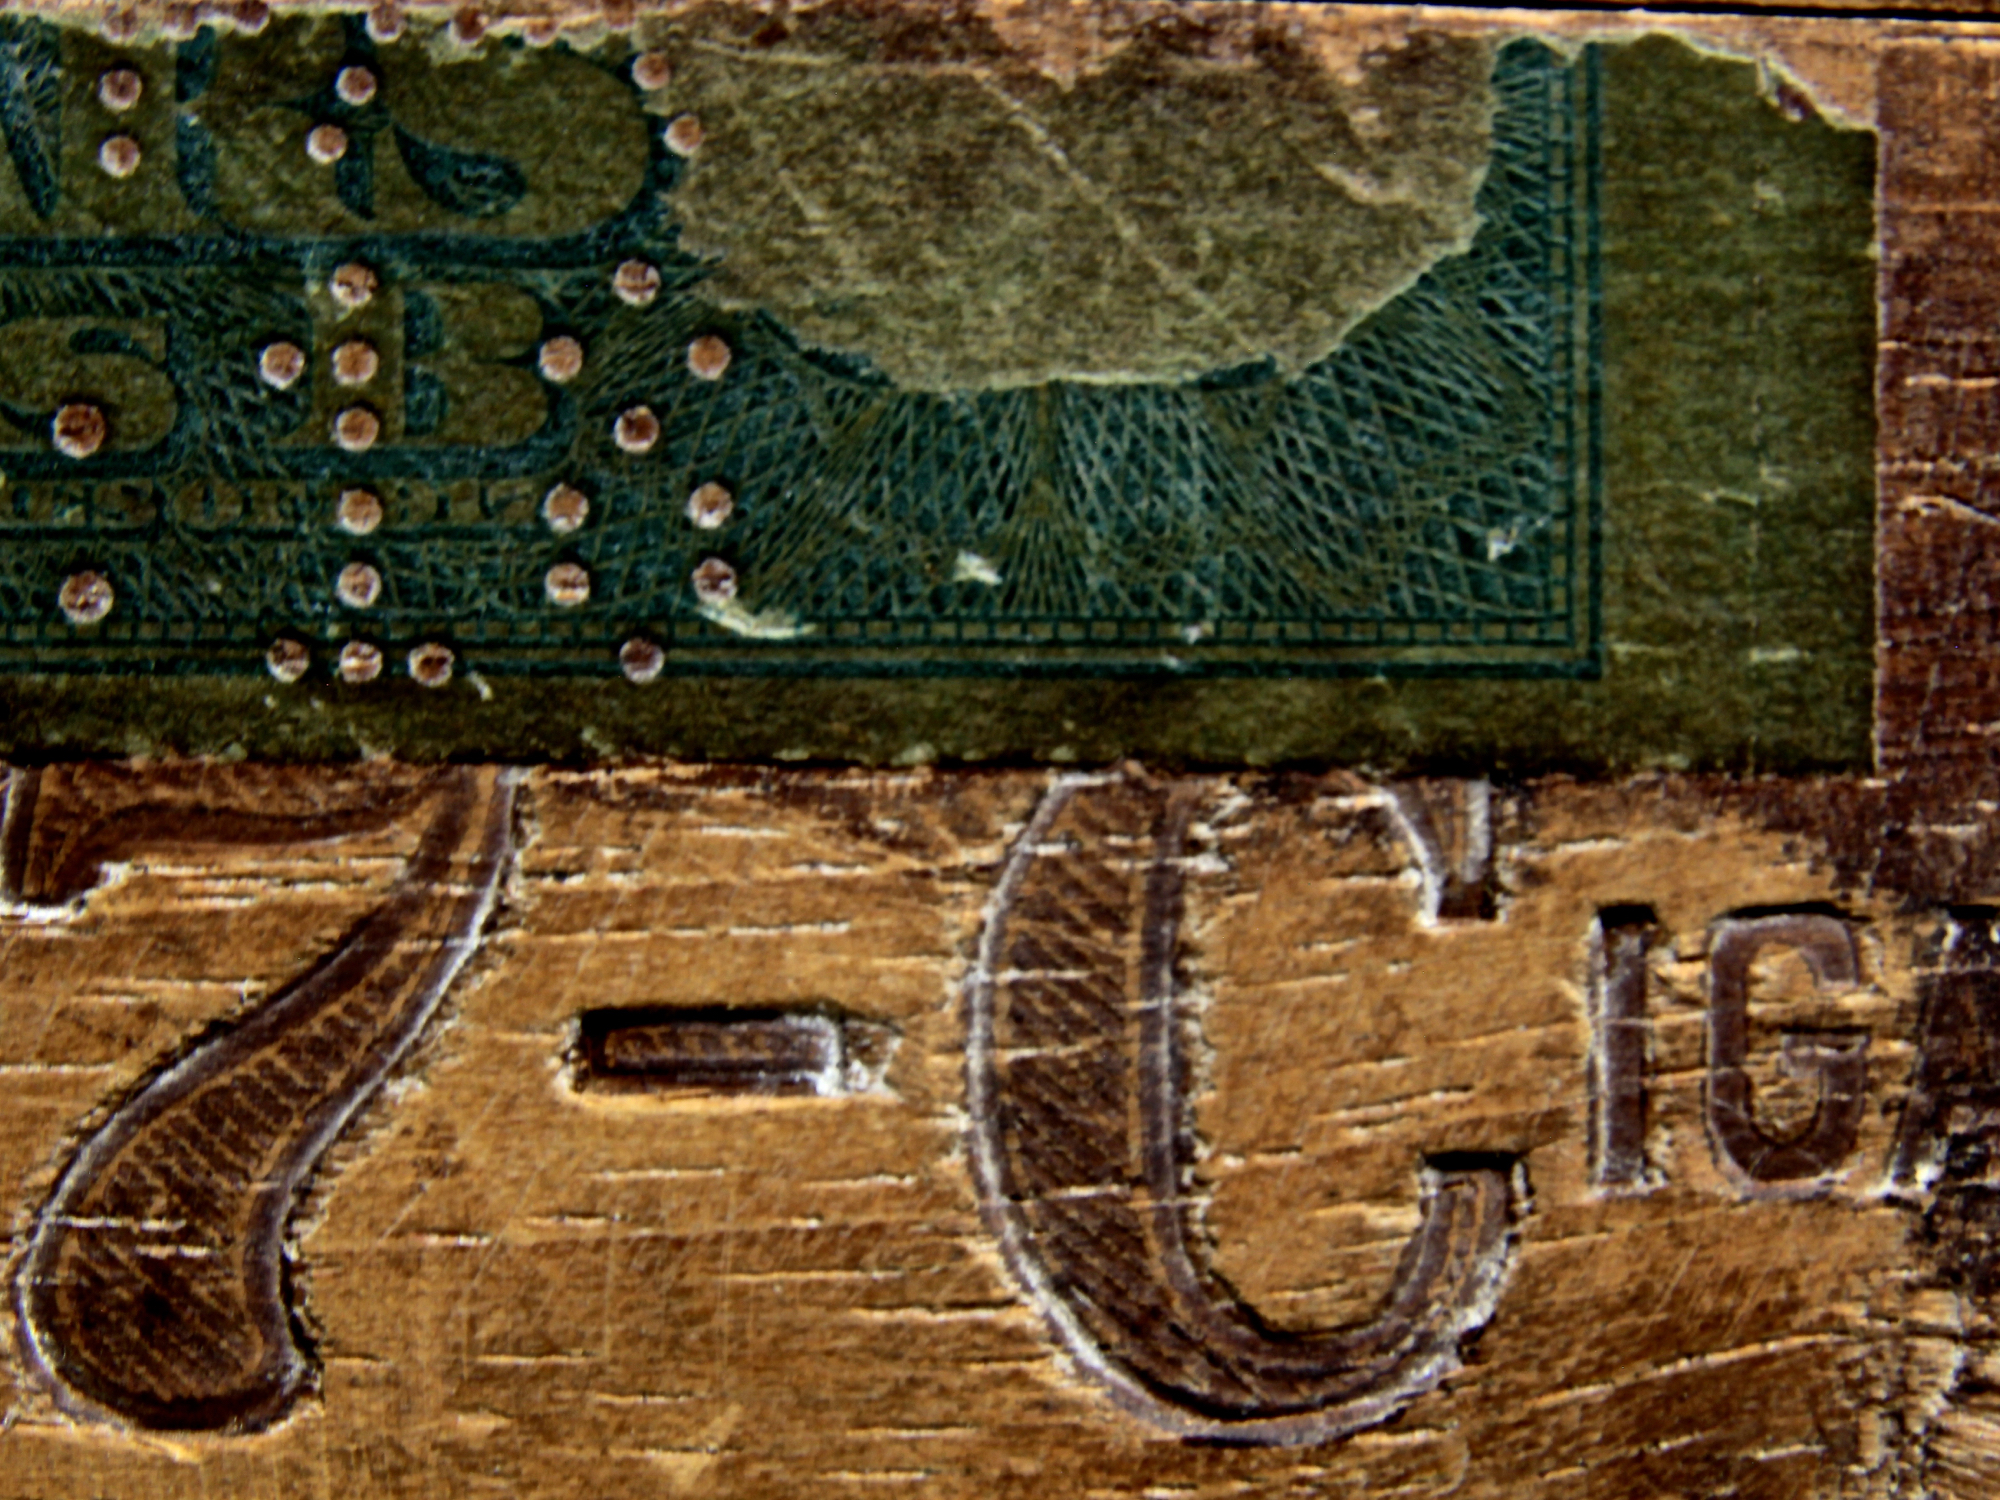
wood, wall, art, screenshot, 3652015, odc, 365the2015edition, day337, junkortreasure, day337365, 3dec15, yocum7cigars, ancient history